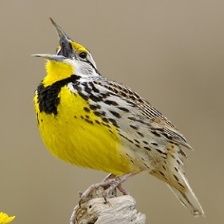
Species: EASTERN MEADOWLARK
Scientific name: STURNELLA MAGNA